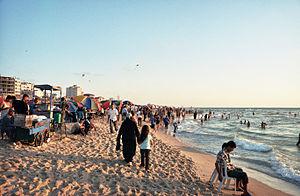
Gaza est la ville qui donne son nom à ce territoire longiligne appelé « bande de Gaza ». Le terme Gaza city en français est un abus de langage pour la ville de Gaza. Après avoir été mise sous l'autorité civile et militaire de l'Autorité palestinienne dès l'application des accords de Jéricho et Gaza de 1994 avec Israël, elle est depuis juin 2007 la ville la plus importante sous l'autorité du Hamas.